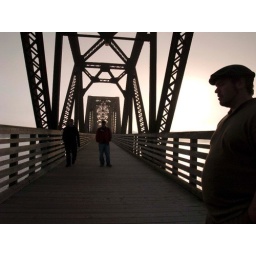
A walking bridge that goes over the main river through town. It was super foggy and the sun was rising